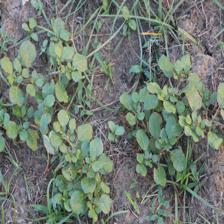
Label: BroadLeafWeed